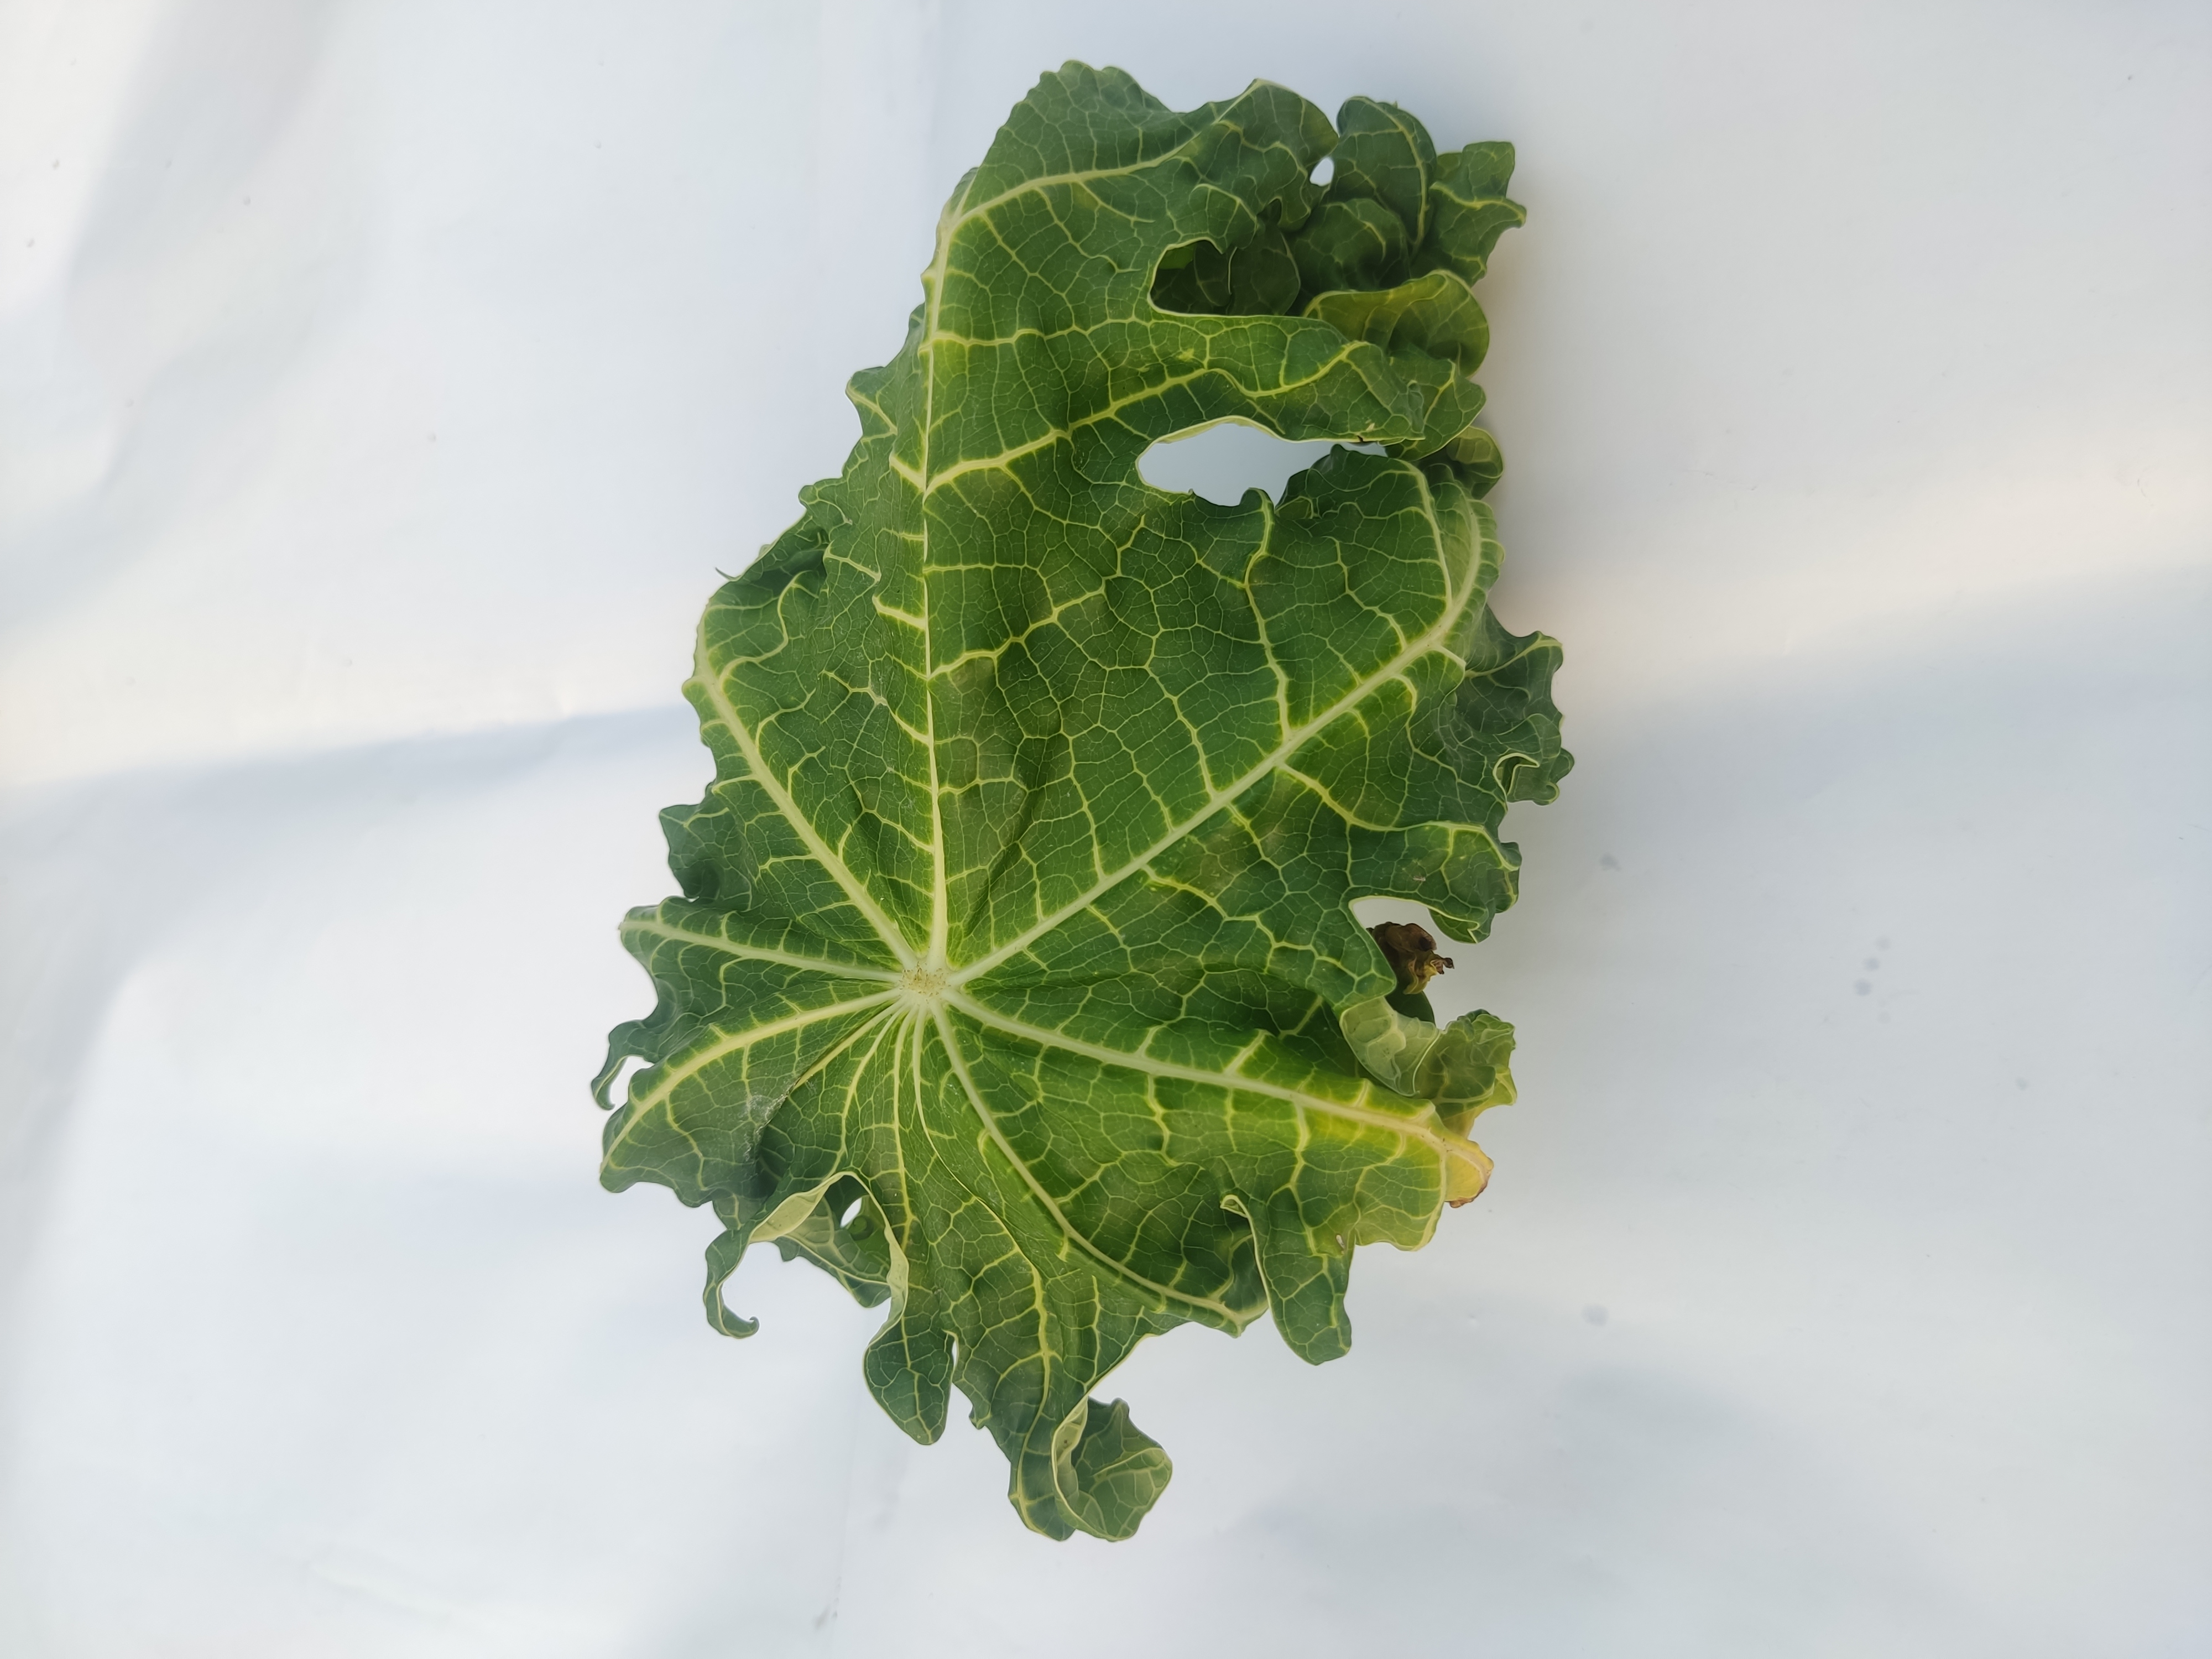
Label: Leaf Curl